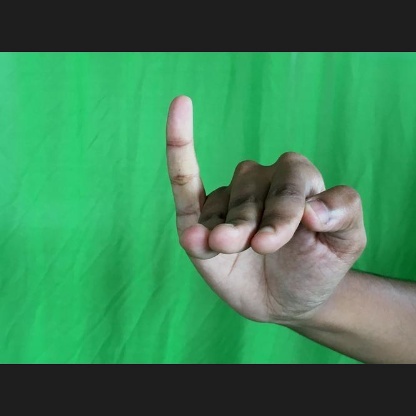
Mudra: Hamsapaksha